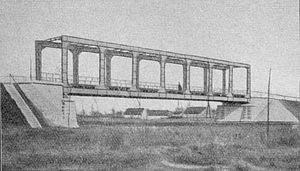
Cette liste de ponts de Belgique a pour vocation de présenter une liste de ponts remarquables de Belgique, tant par leurs caractéristiques dimensionnelles, que par leur intérêt architectural ou historique.
NOTE : Cet article traite principalement du premier « pont du Waterhoek »